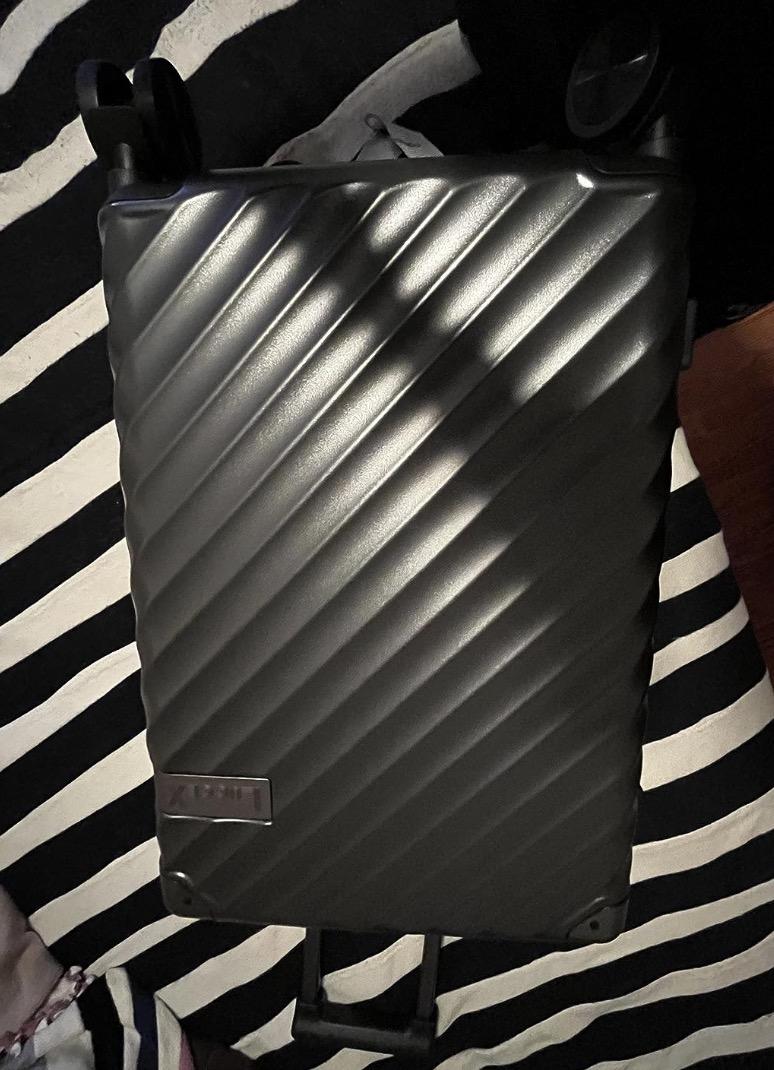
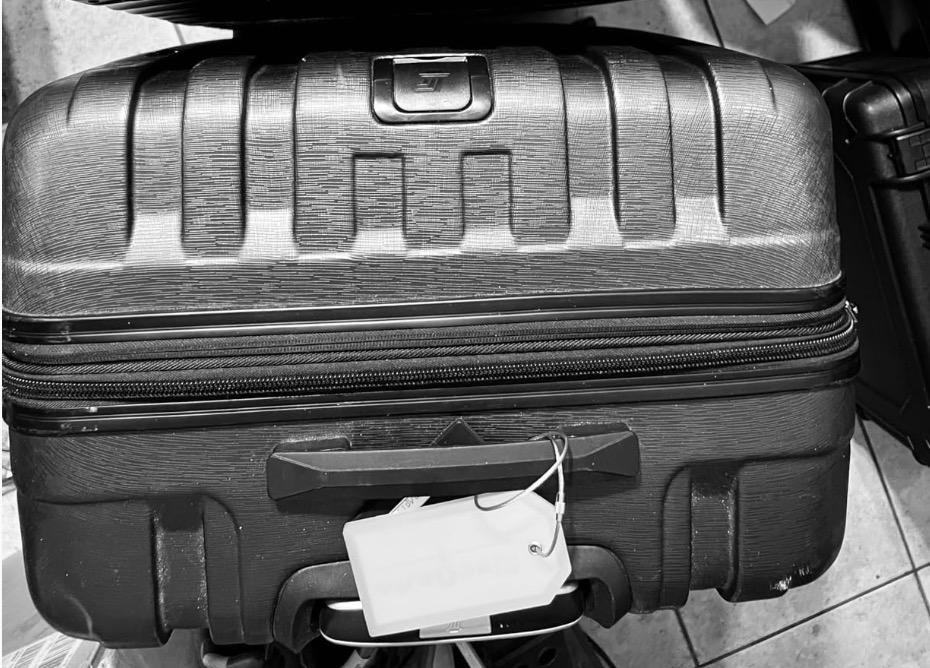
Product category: misc
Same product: yes